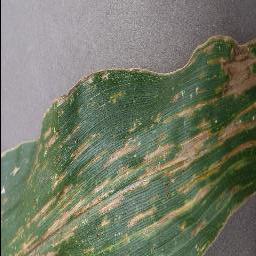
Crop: corn
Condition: (maize)_cercospora_spot_gray_spot